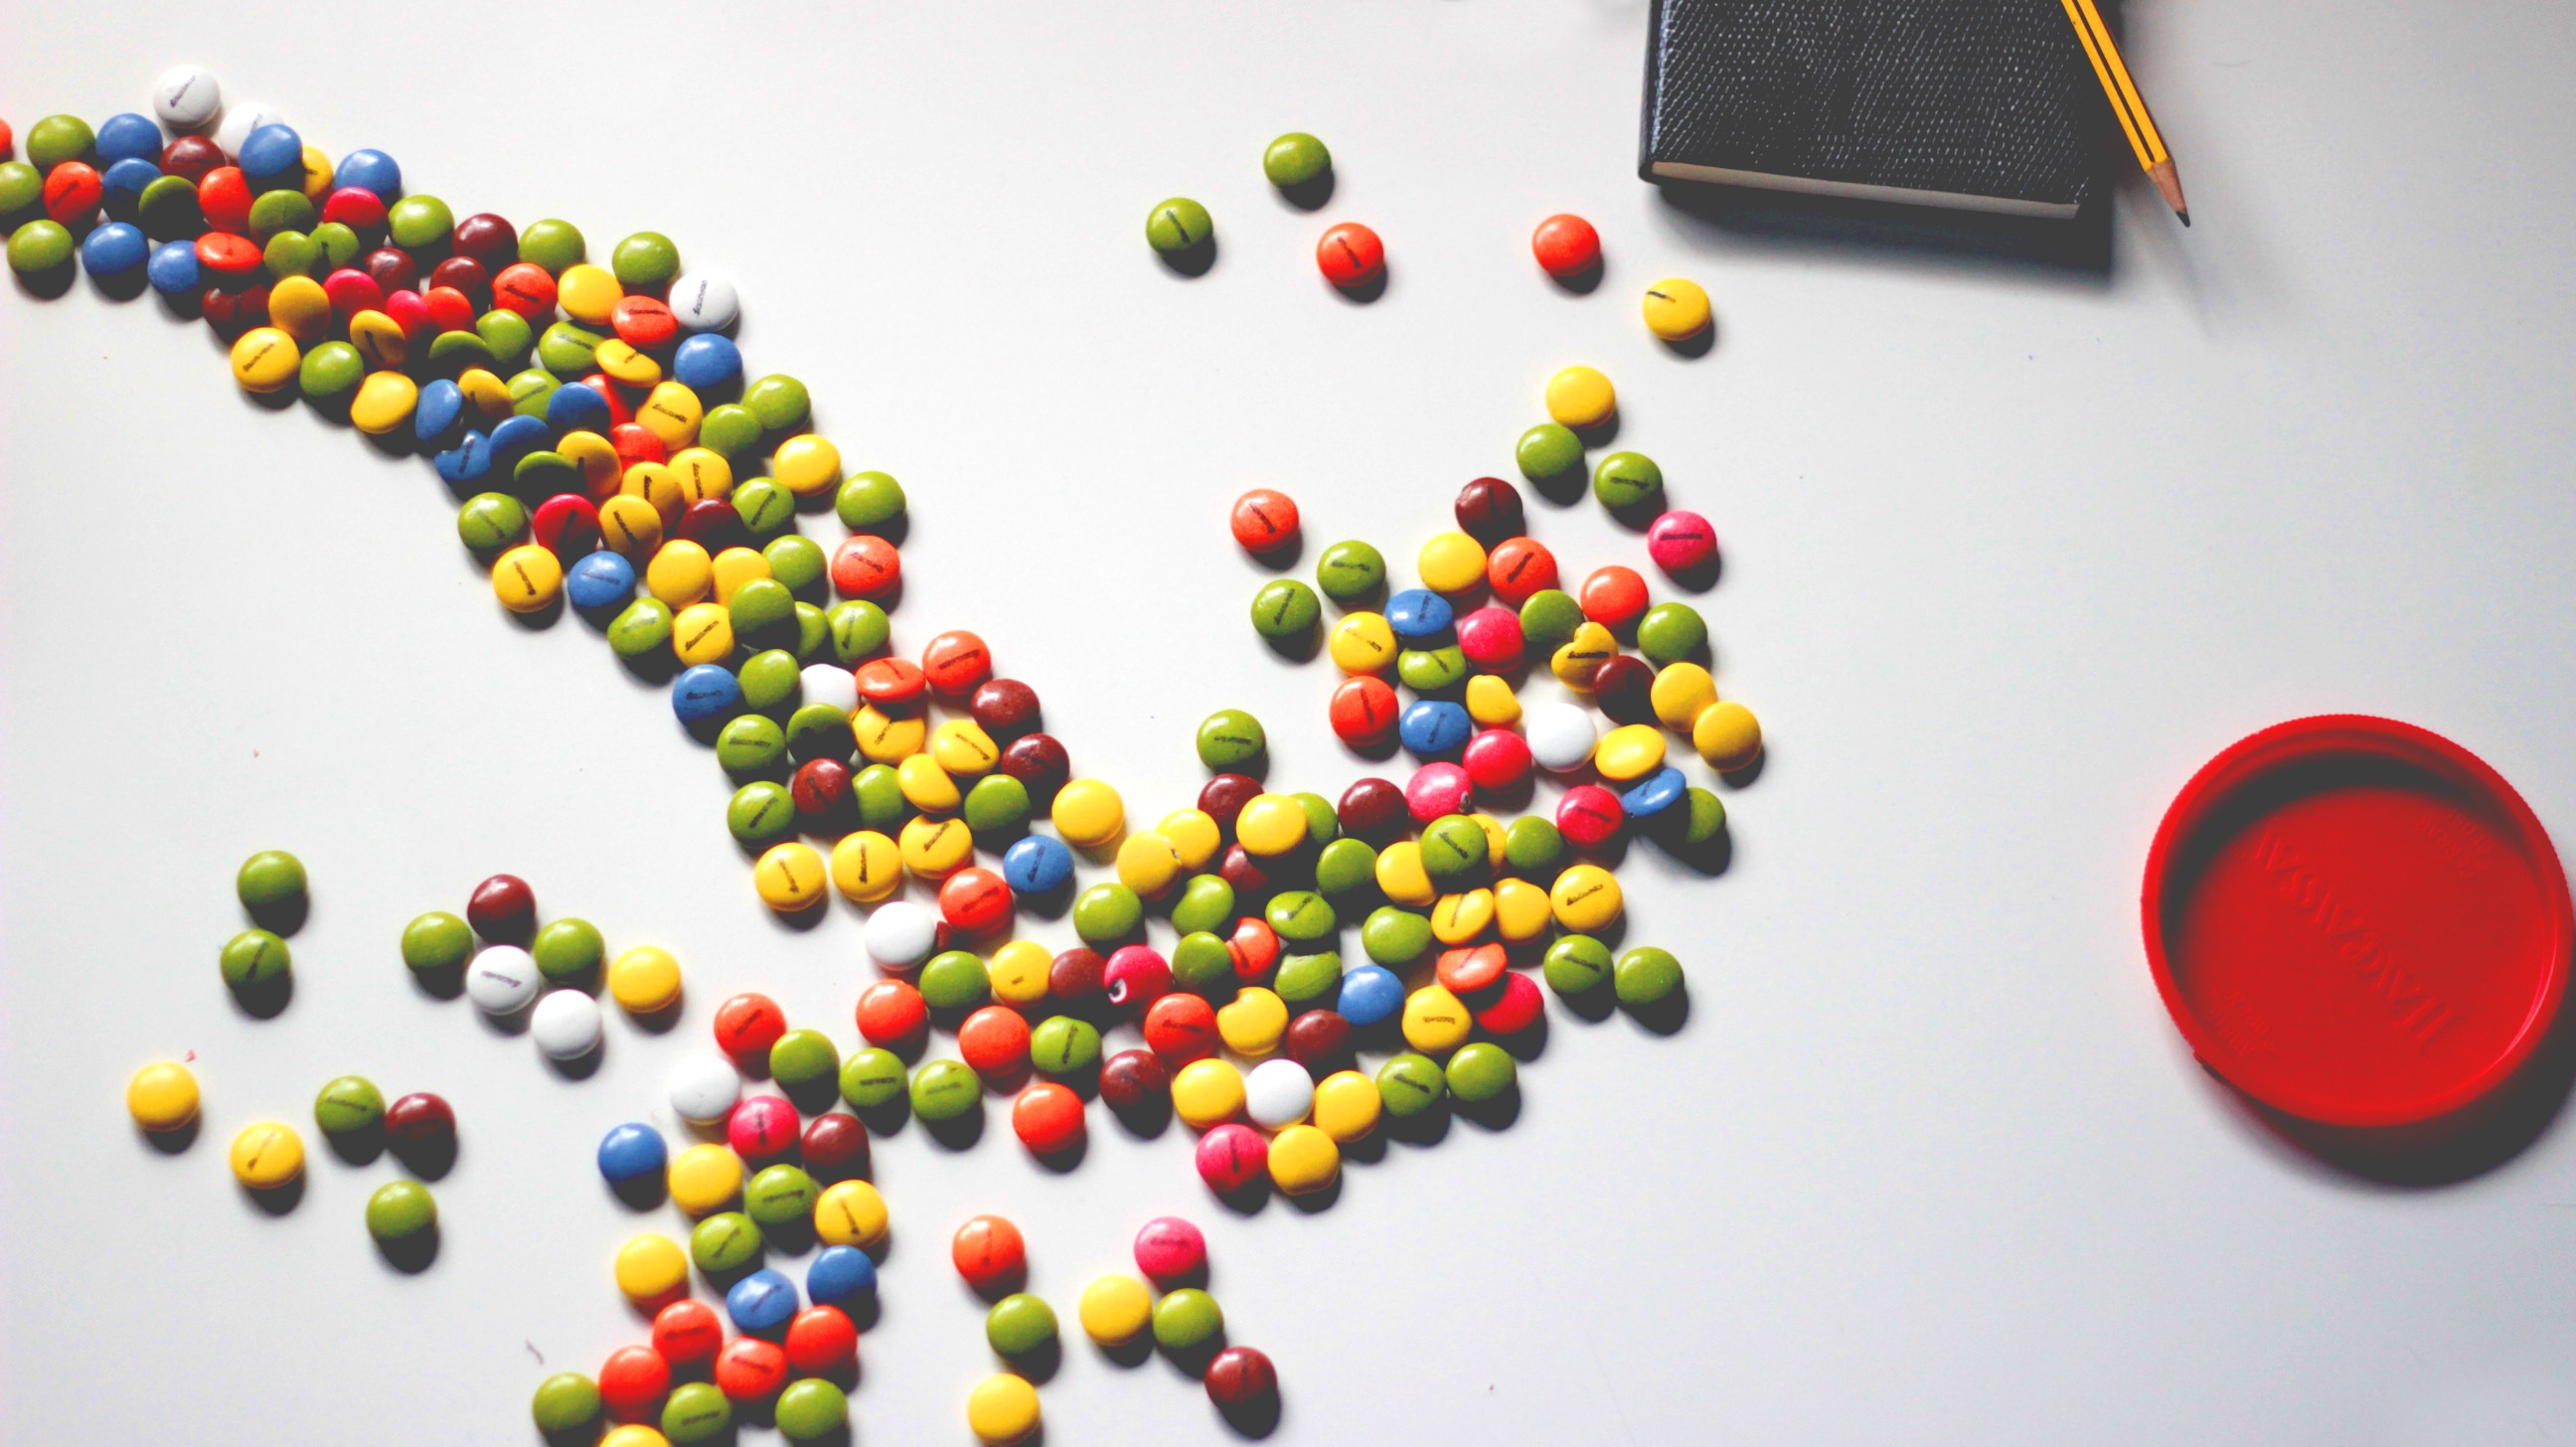
food, color, bead, dessert, toy, art, jewelry making